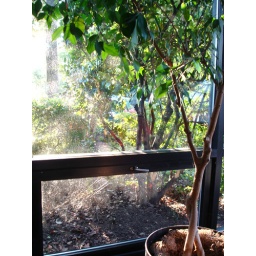
Sun coming through window in the employee lounge